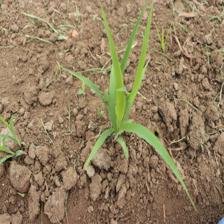
Label: Sorghum